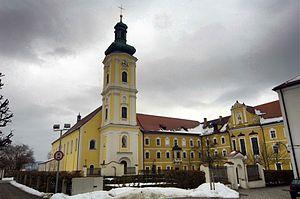
Cet article liste les abbayes cisterciennes actives ou ayant existé sur le territoire allemand actuel. Il s'agit des abbayes de religieux appartenant à l'ordre cistercien.
L'abbaye de Walderbach est une ancienne abbaye cistercienne située à Walderbach, dans la Land de Bavière, dans le diocèse de Ratisbonne.